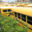
Label: bus